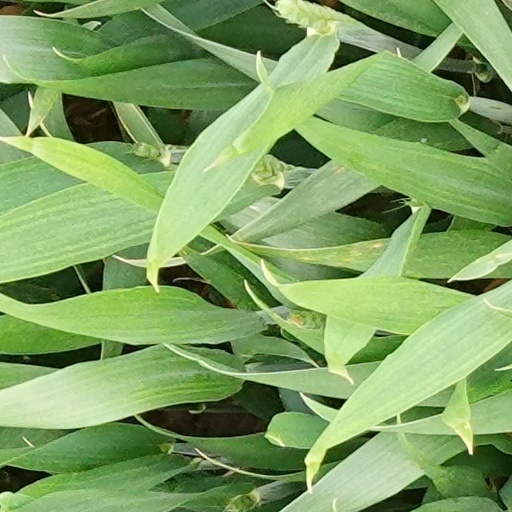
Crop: wheat